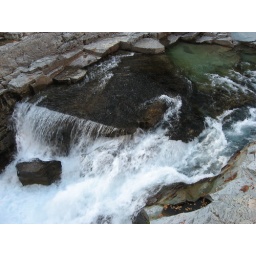
she was impressed by the crystal clear water